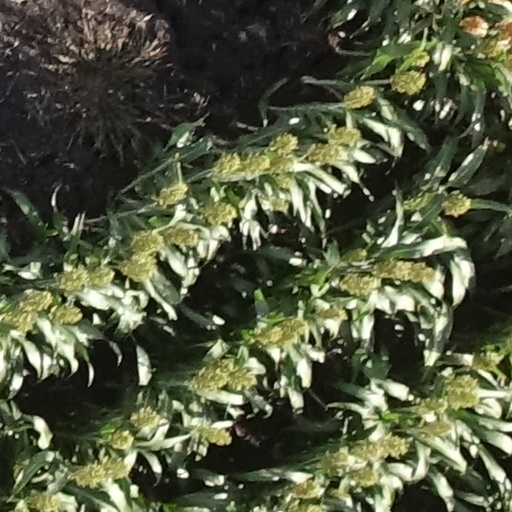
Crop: sorghum